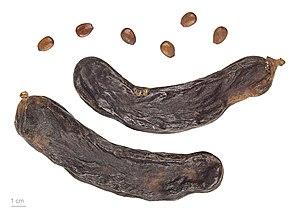
Le caroubier est un arbre fruitier méditerranéen de la famille des Légumineuses. Il est utilisé depuis l'antiquité pour ses fruits, pour l'Homme et le bétail. Capable de produire sur des terrains pauvres en large des cultures ou sur des coteaux difficiles à cultiver, le caroubier a apporté une ressource vitale à de nombreux peuples de méditerranée. Arbre dioïque, ses individus sont mâles ou femelles, et portent rarement des fleurs hermaphrodites. Il est naturellement présent dans la végétation forestière ou pré-forestière thermophile de Méditerranée où il est souvent associé à Pistacia lentiscus. Il trouve dans le bassin ouest mediterranéen son plus grand gradient écologique, allant de l'Anti atlas, au Maroc, à la côte d'Azur en France.